Yarramurtie, New South Wales

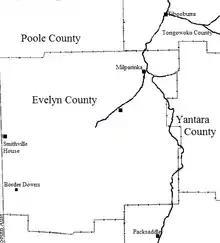
Evelyn County Map

Yarramurtie Parish is a remote rural locality and civil parish of Evelyn County, New South Wales in far northwest New South Wales.